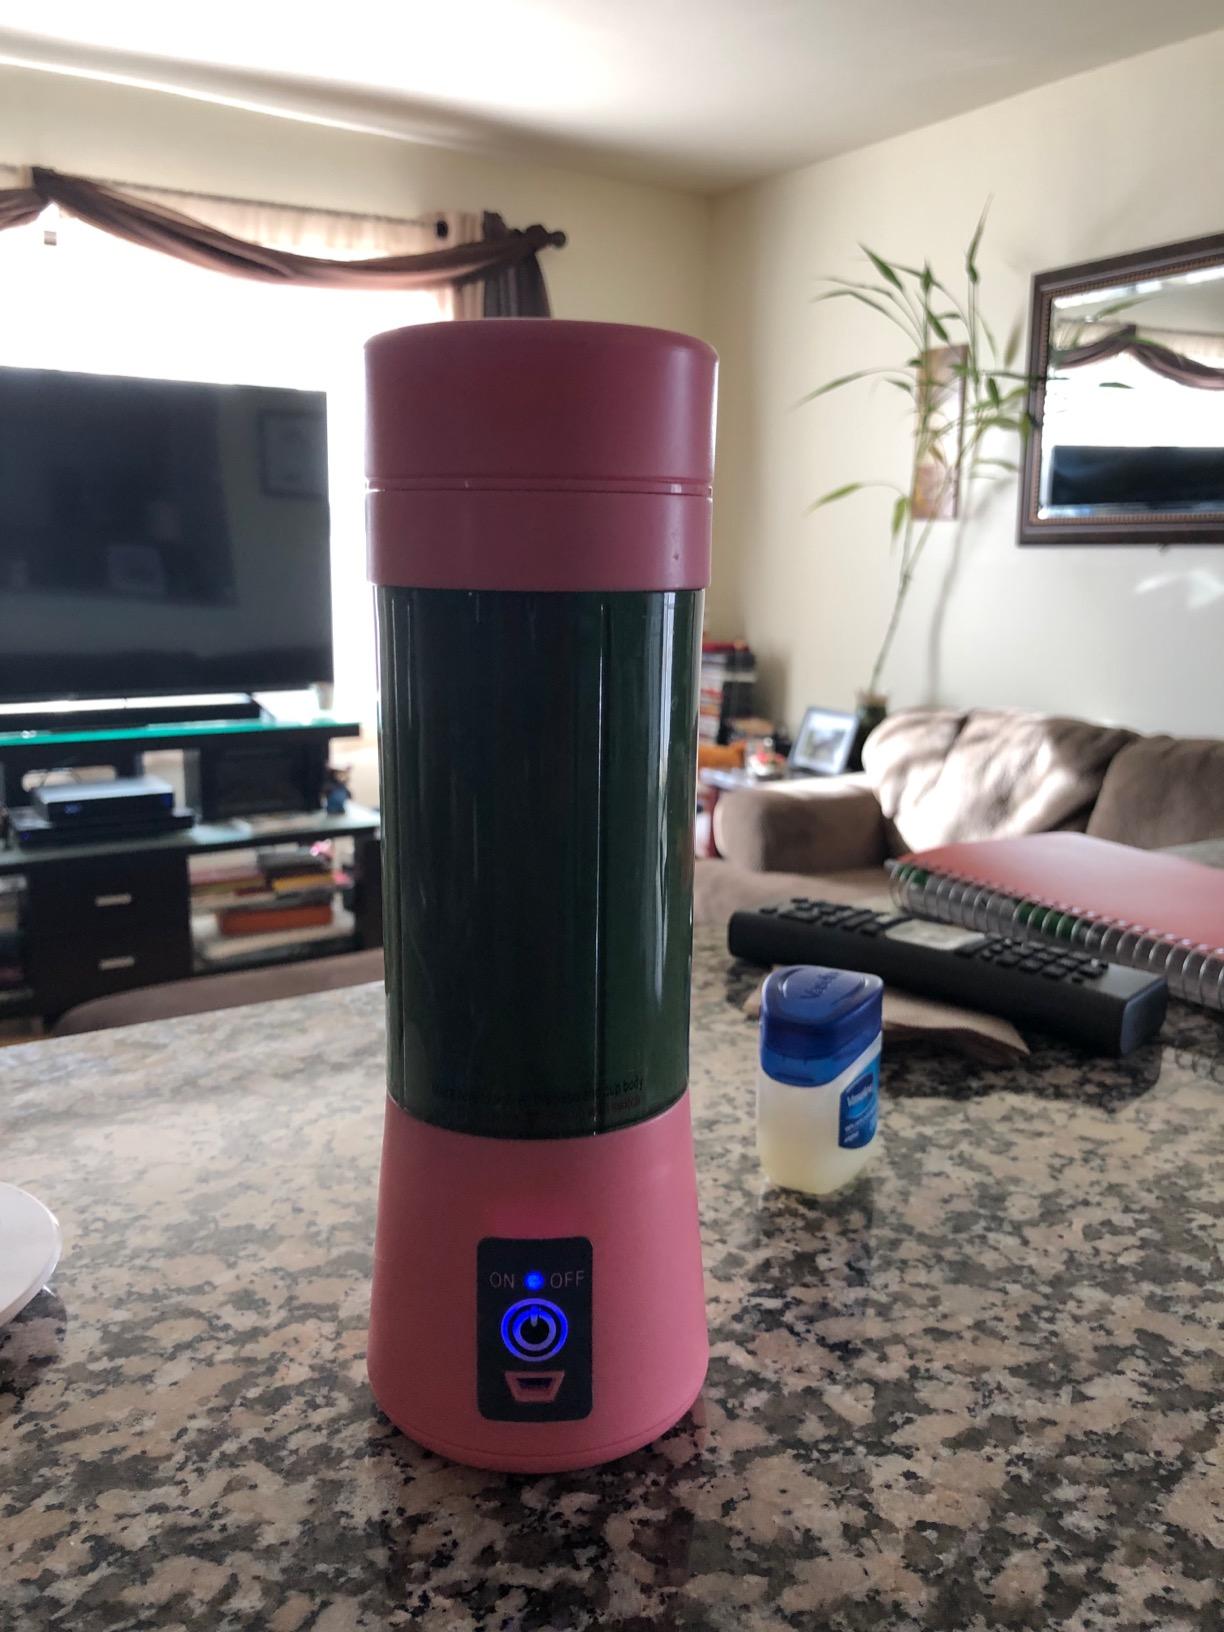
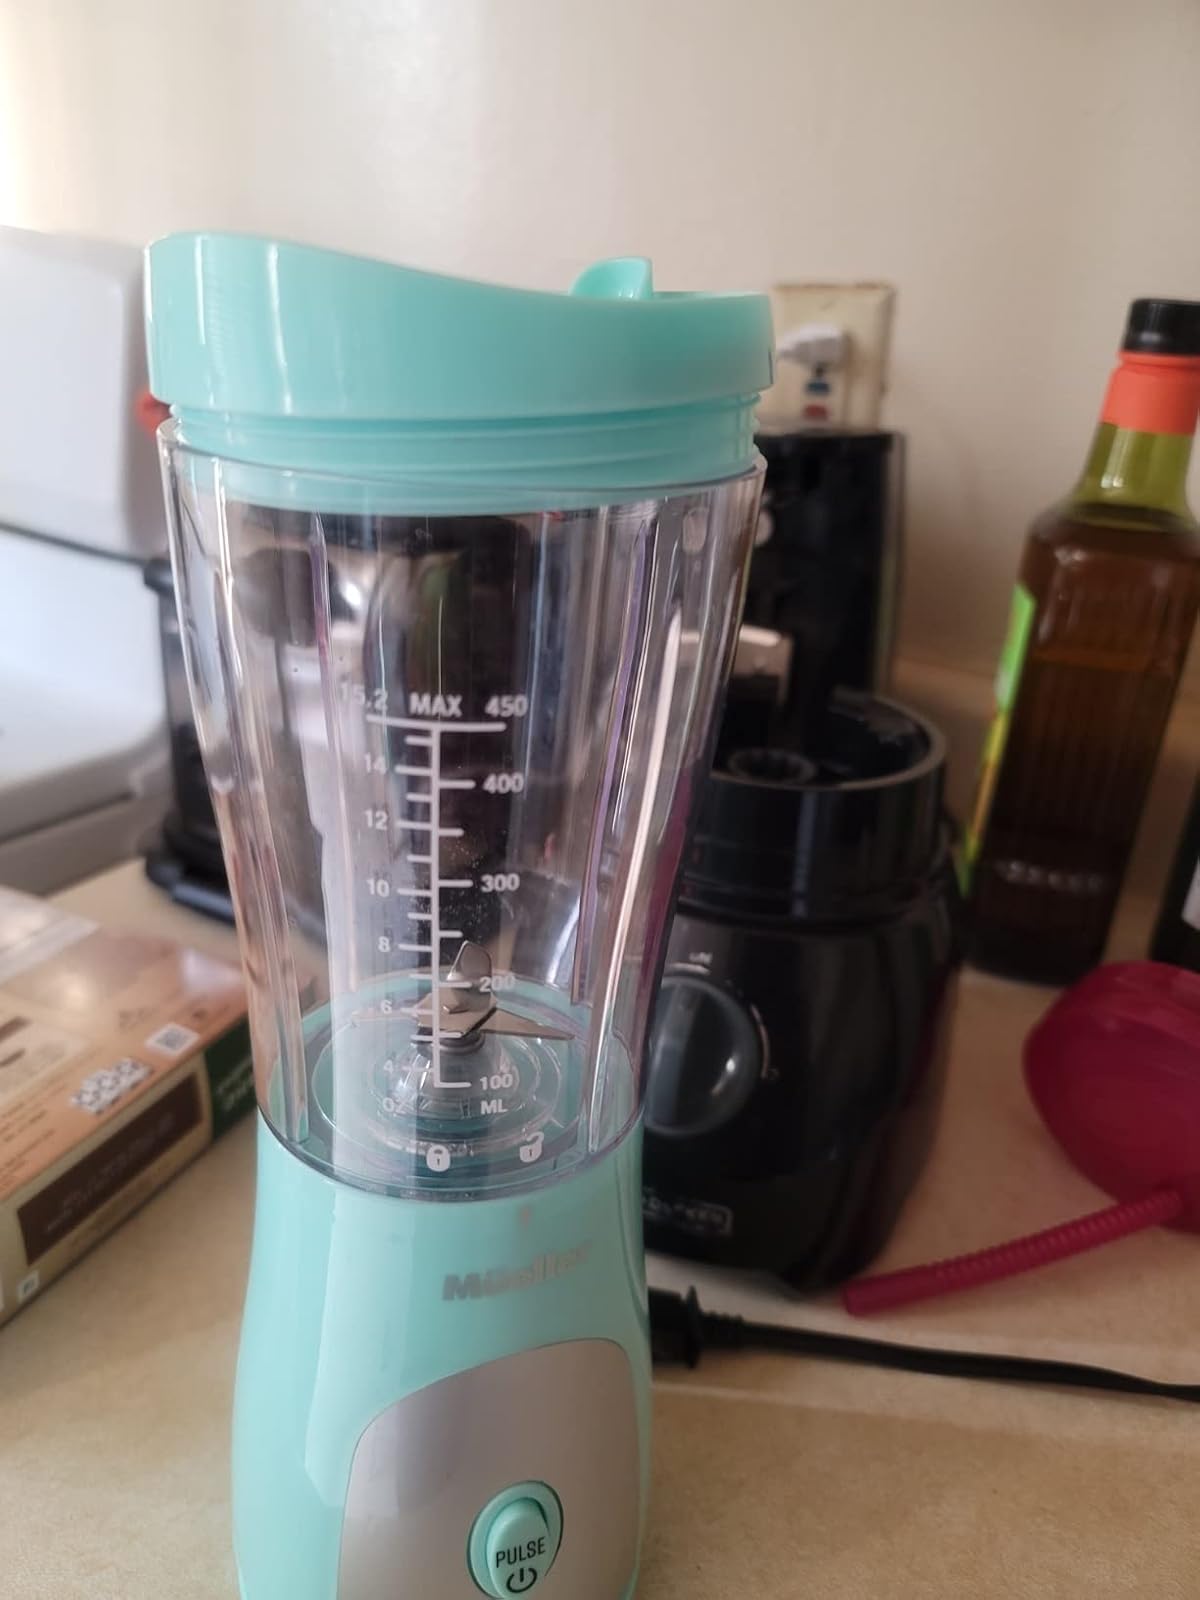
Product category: items_blender
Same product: no